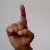
The image shows a hand gesture representing the letter 'D' in Indian Sign Language.